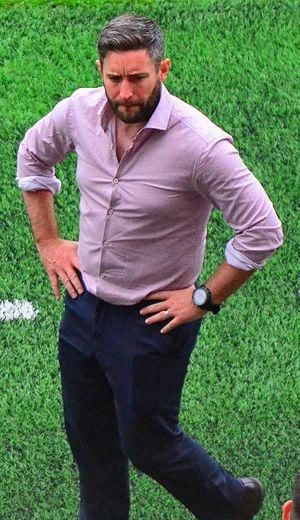
Lee David Johnson est un footballeur anglais devenu entraineur. Son père, Gary Johnson, est aussi entraineur.